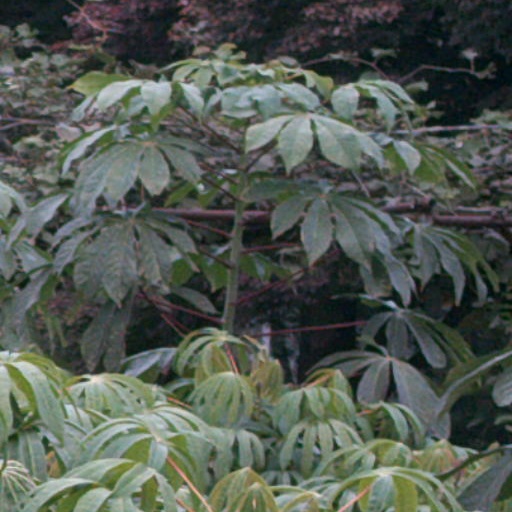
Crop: cassava